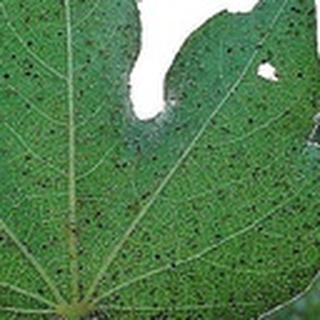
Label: cotton_aphids